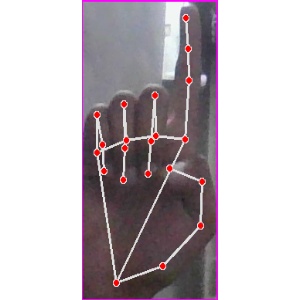
अक्षर: क